Thanne Vandi

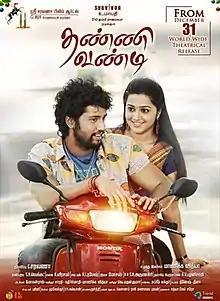
Theatrical release poster

Thanne Vandi is a 2021 Indian Tamil-language drama film written and directed by debutant Manika Vidya and produced by Sri Saravana Film Arts. The film stars Umapathy Ramaiah and Samskruthy Shenoy in the lead roles with a supporting cast including Bala Saravanan, Vinutha Lal, Thambi Ramaiah, Devadarshini and Vidyullekha Raman. The film was released in theatres on 31 December 2021.